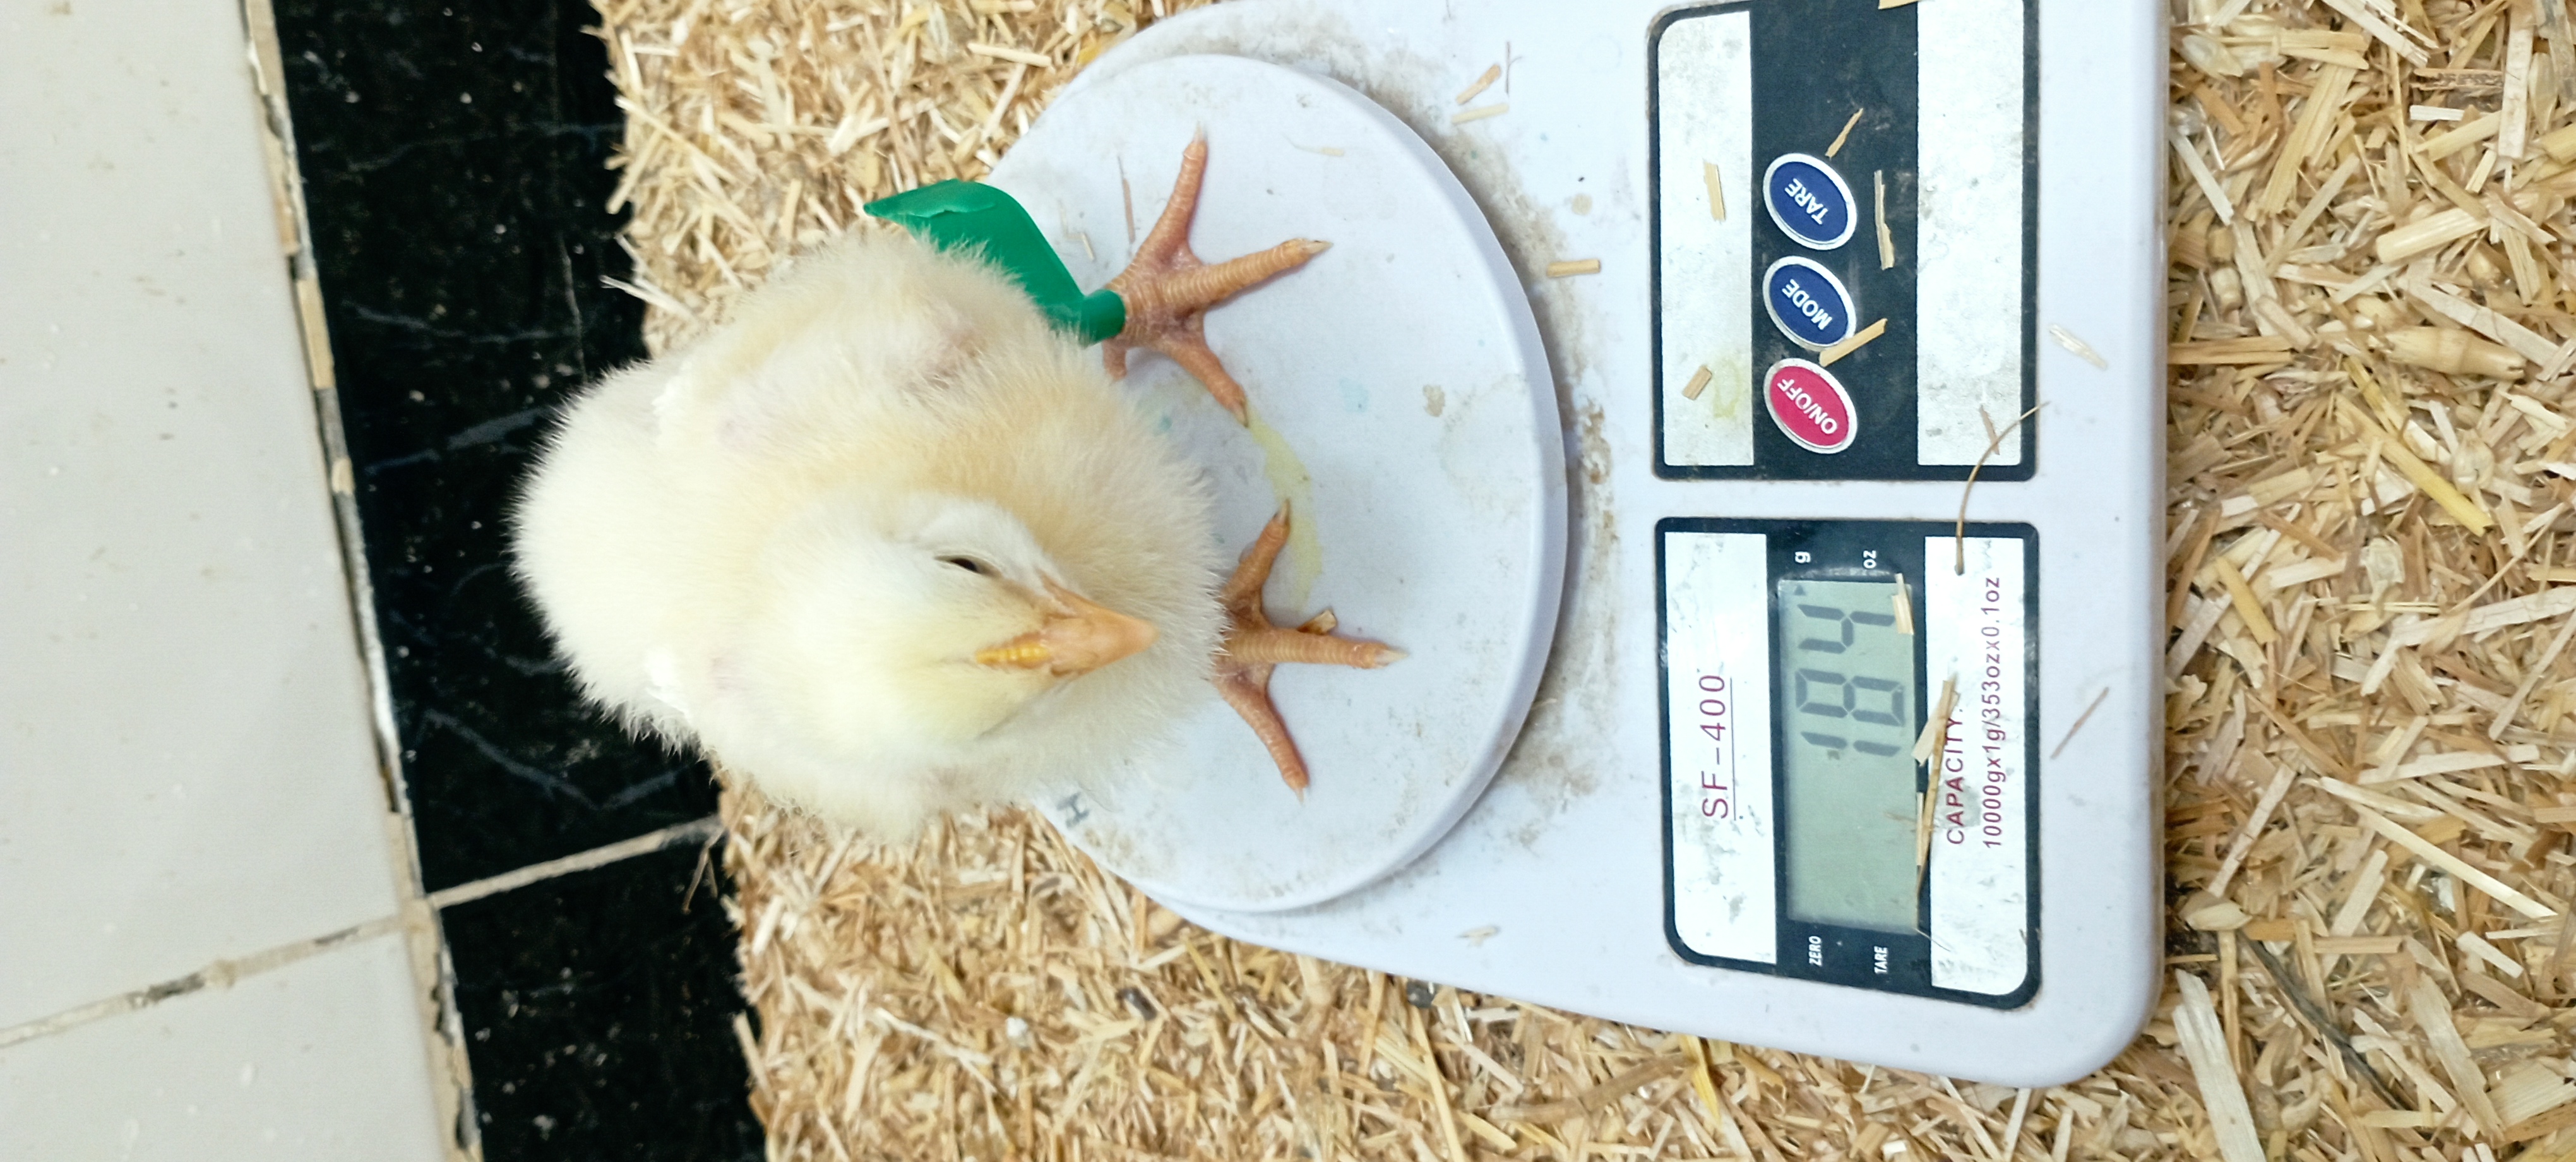
Weight: 184 g